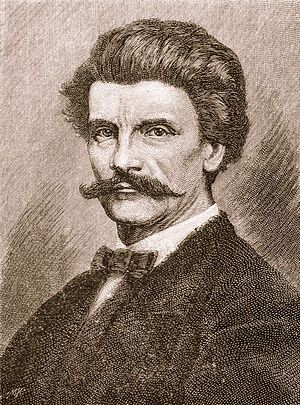
Carl von Piloty
Carl Theodor von Piloty var en tysk maler.